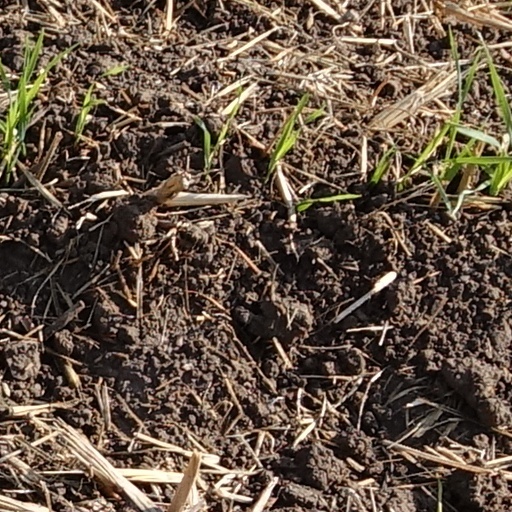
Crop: wheat